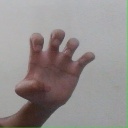
अक्षर: झ